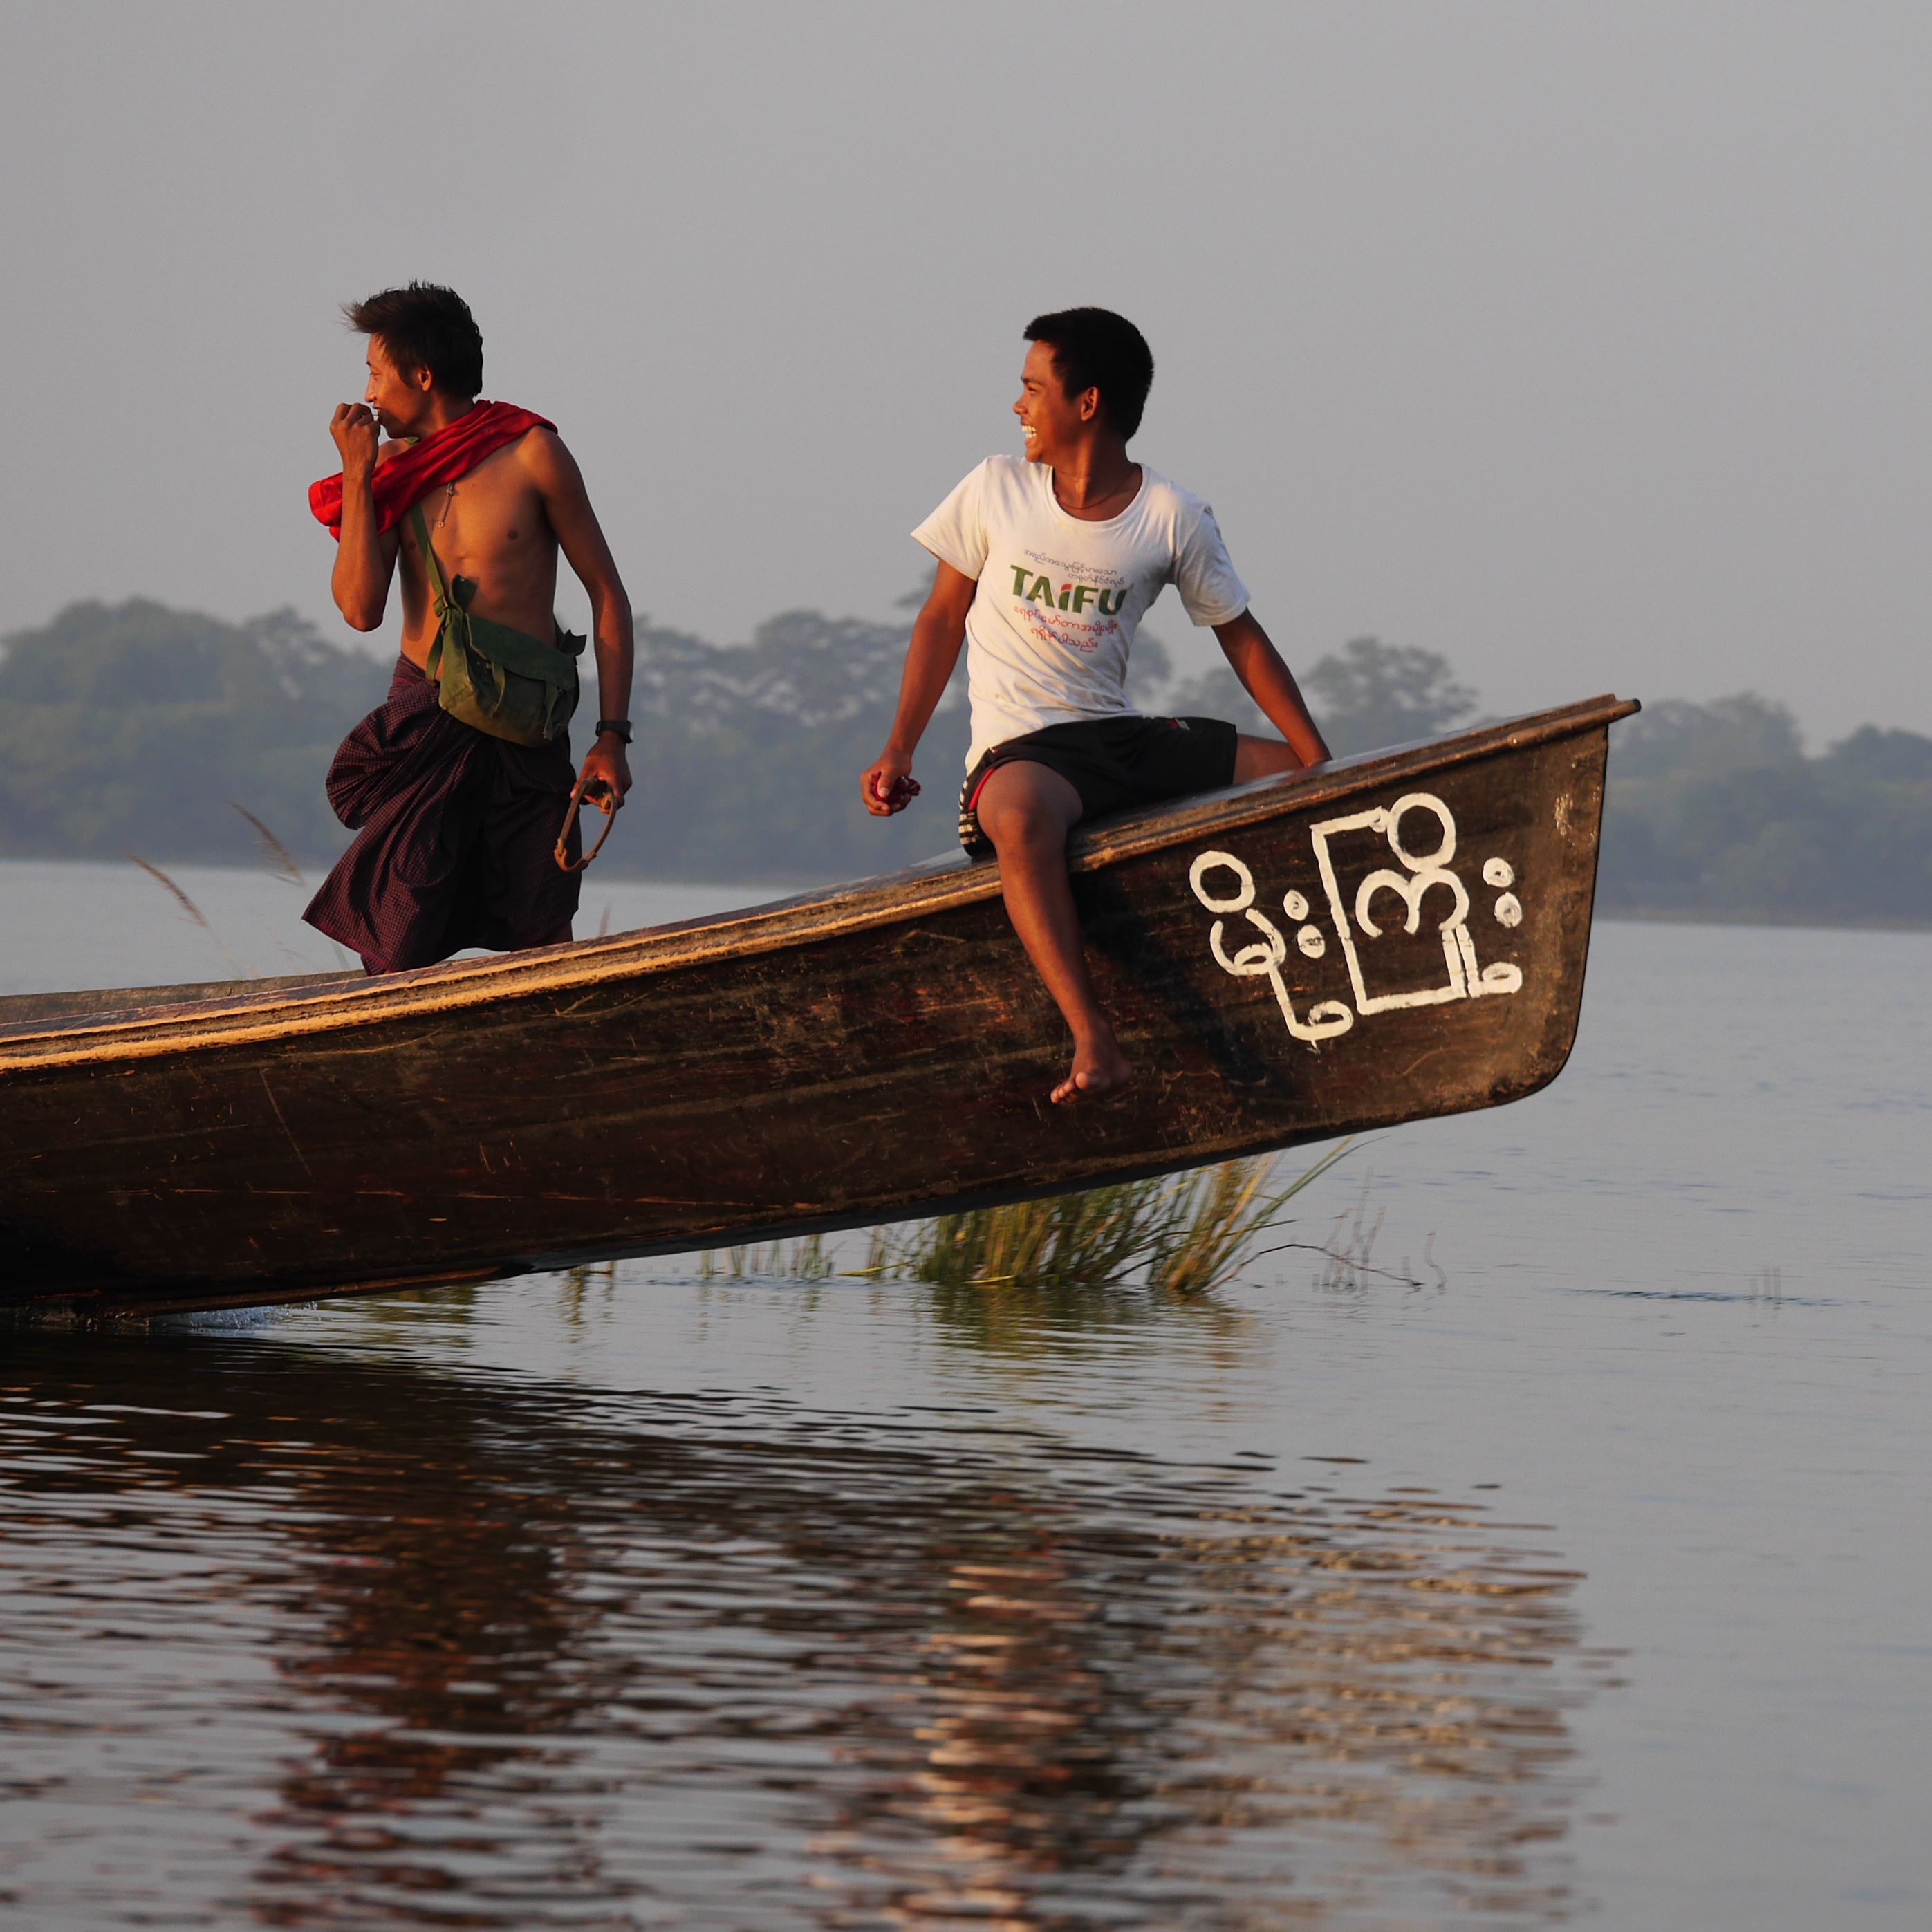
sea, water, boat, canoe, boot, paddle, vehicle, fishing boat, sports, boating, guys, rowing, myanmar, burma, fischer, water sport, boardsport, watercraft rowing, surface water sports